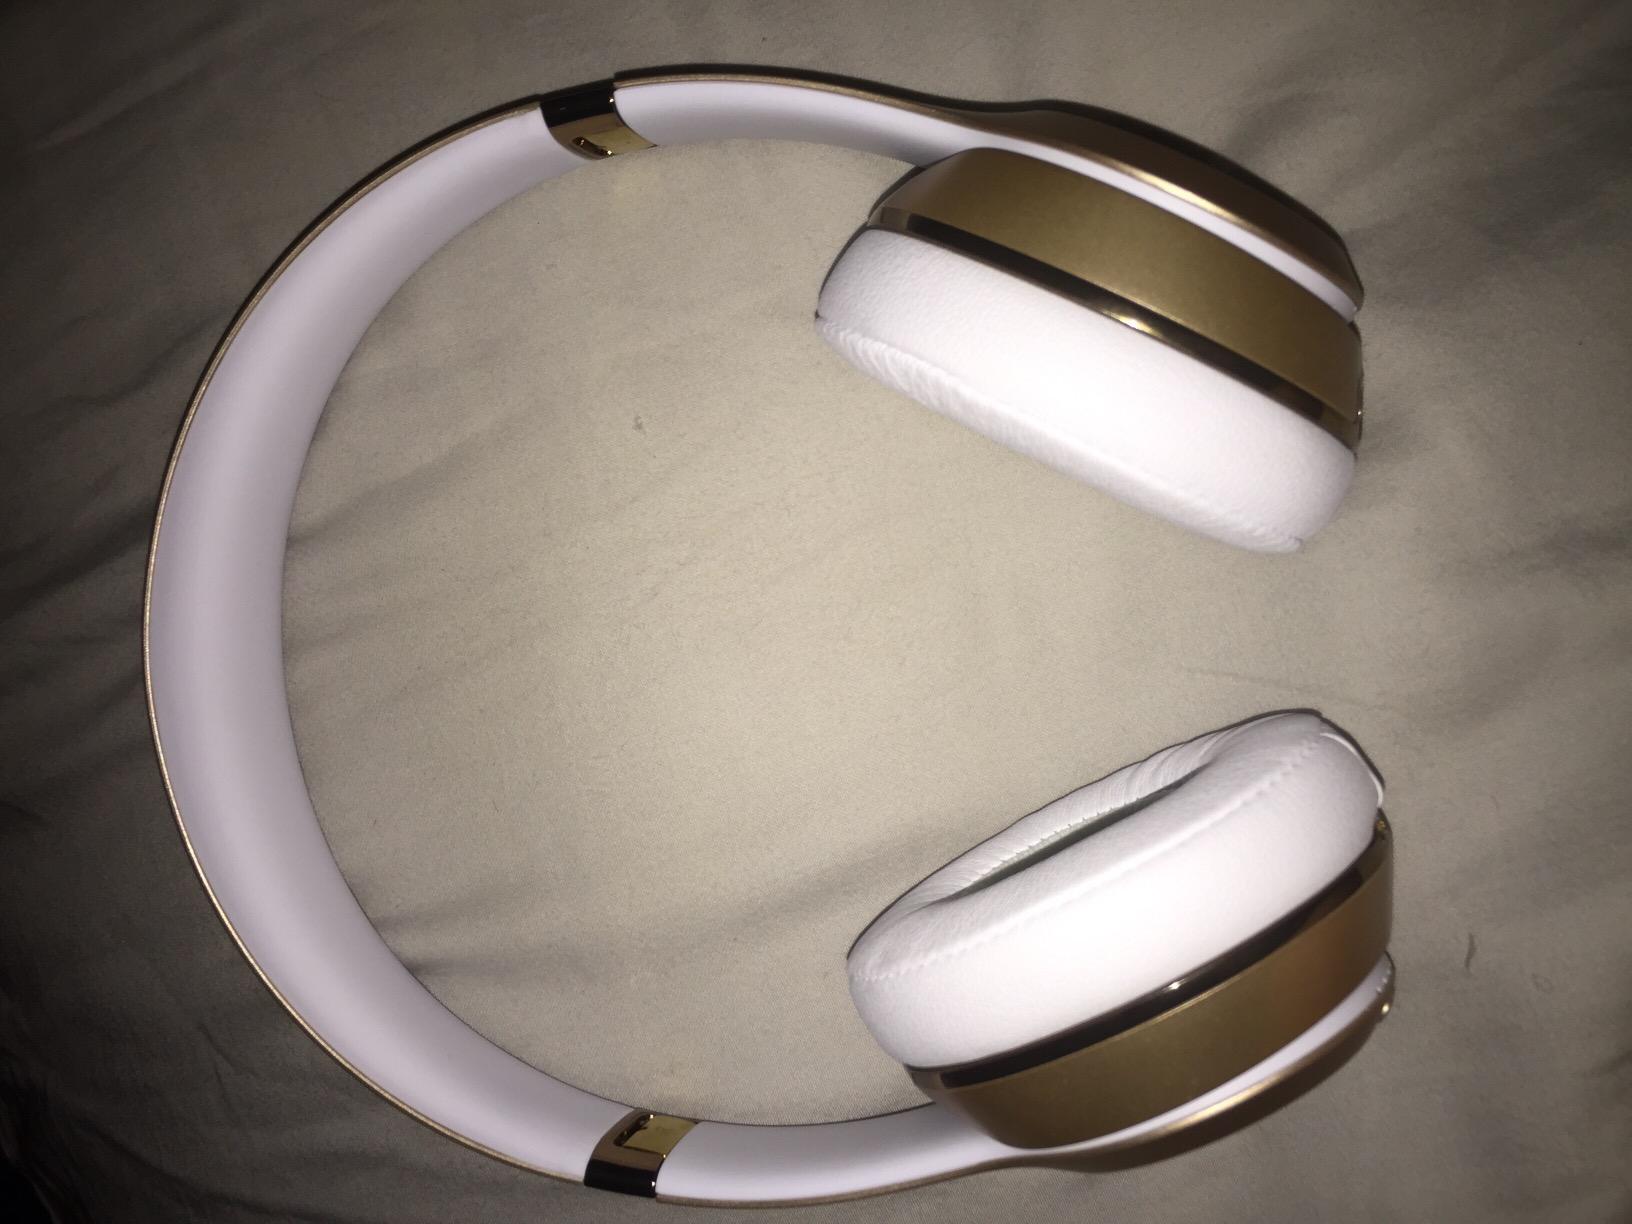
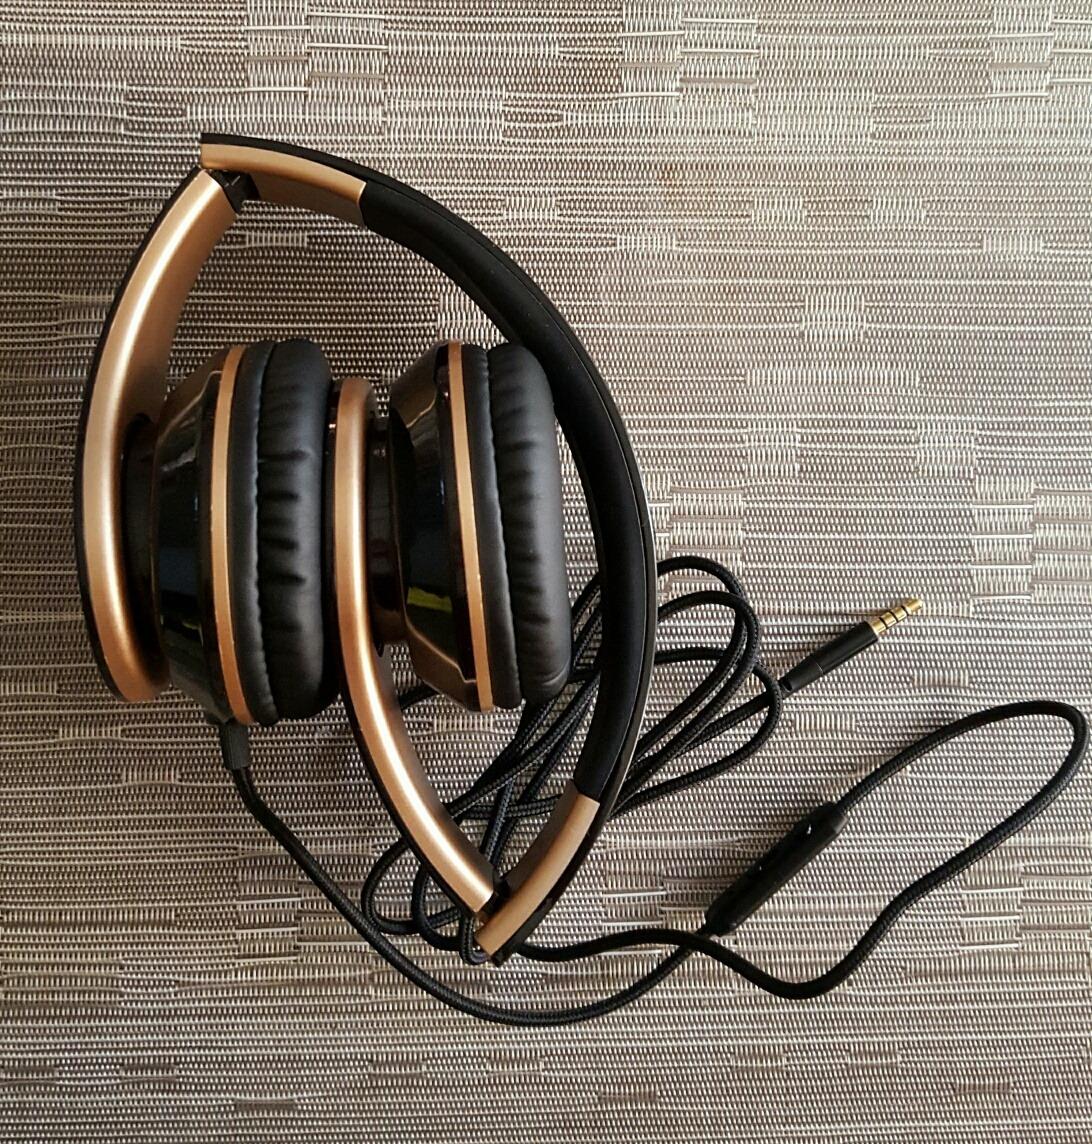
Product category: headphones
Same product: no